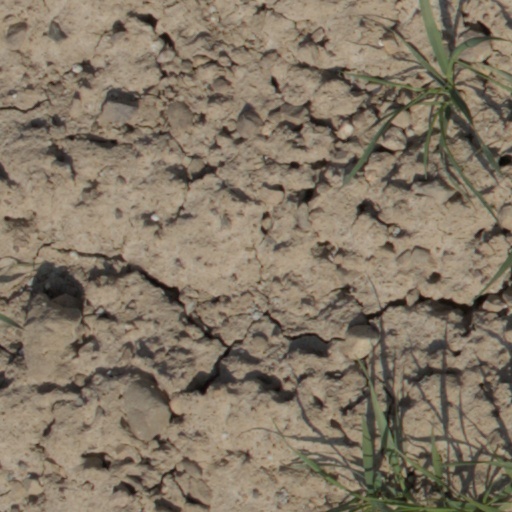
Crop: wheat